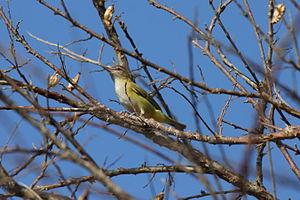
Le Viréo jaune-verdâtre est une espèce de passereau qui vit dans les zones montagneuses du sud du Texas, du Mexique et au sud du Panama. Il migre pour la période hivernale de l'ouest du bassin amazonien à l'est des Andes.